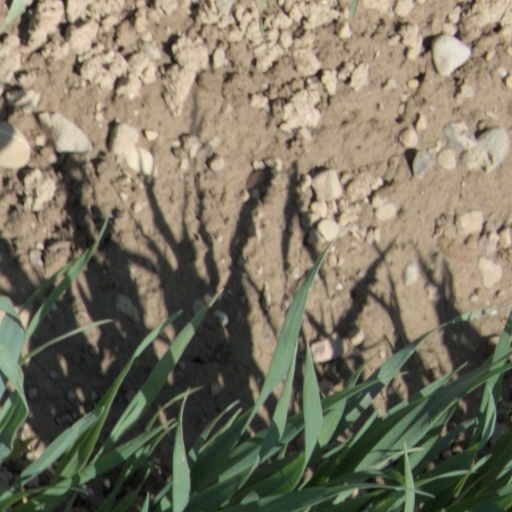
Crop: wheat